Dave Morice

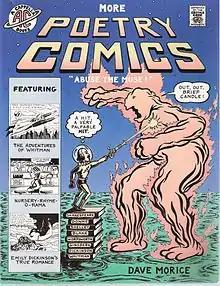
Poetry Comics cover

In 1975, Morice began teaching a Poetry Class for People Over 60, funded by the Iowa Arts Council. The hour-long classes, which met twice a week, continued for nine years. The students exhibited three-dimensional poems—Technicolor Pages and Poetry Mobiles—at the Iowa City Public Library, and they published their own magazine, Speakeasy, in four issues.